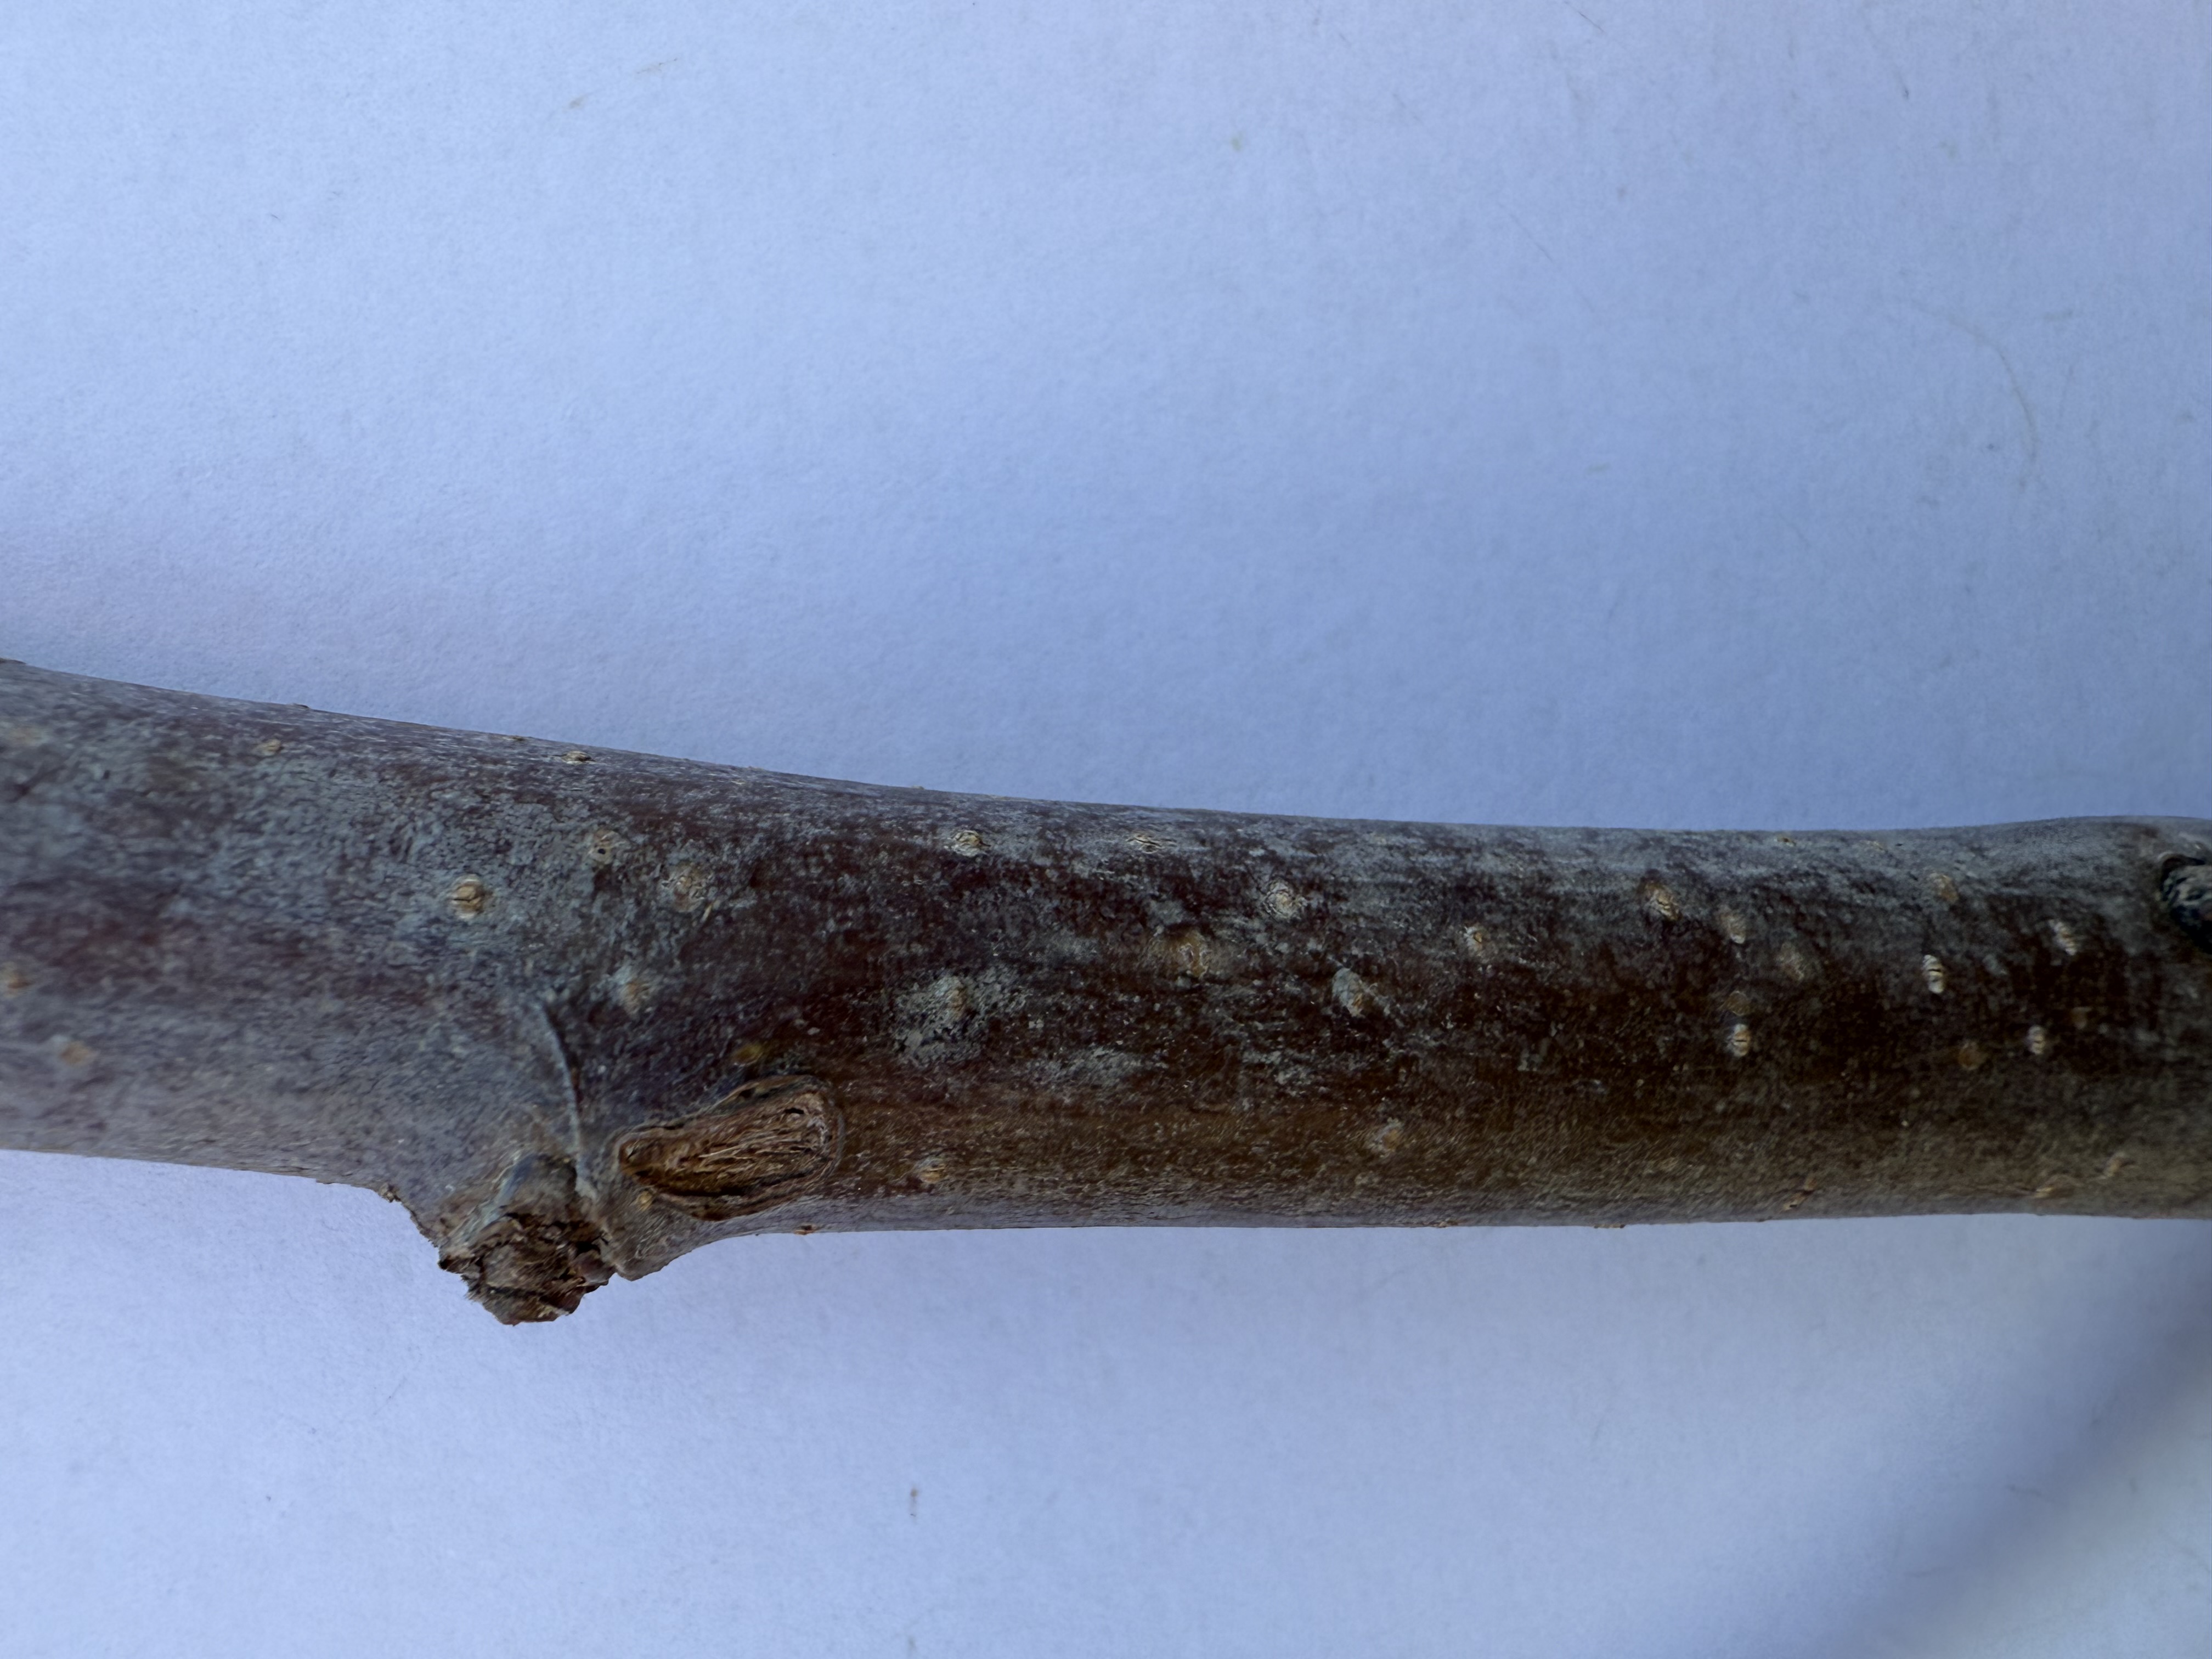
Variety: Granny Smith Apple